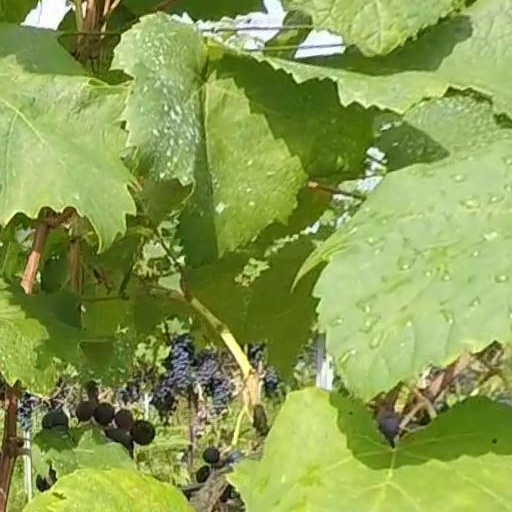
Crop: grape